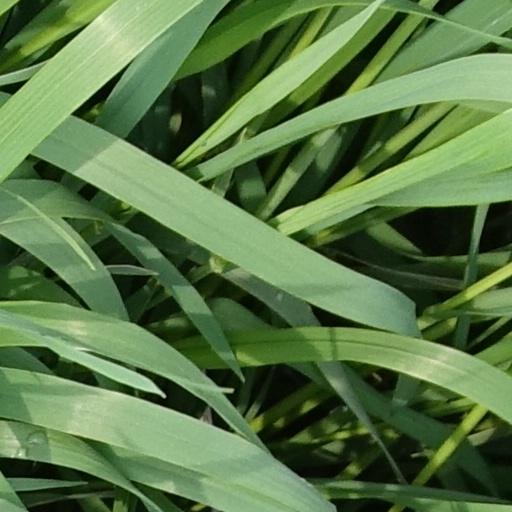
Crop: wheat